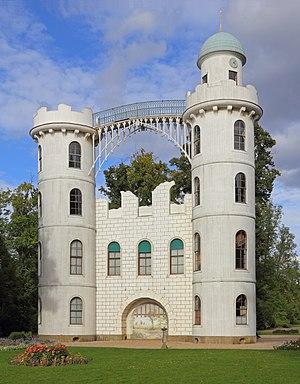
Berlin /bɛʁ.lɛ̃/ est la capitale et la plus grande ville d'Allemagne. Institutionnellement, c’est une ville-État nommée Land de Berlin.